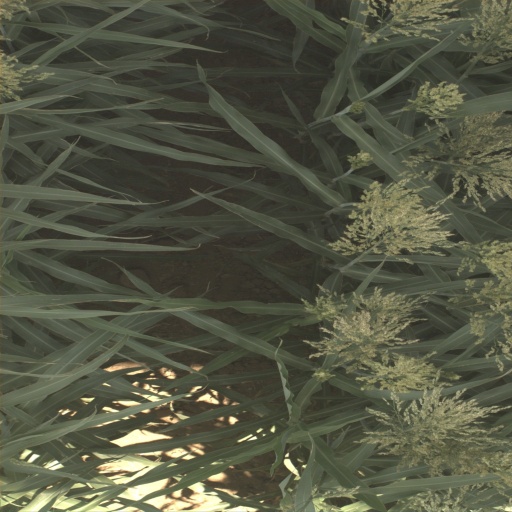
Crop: sorghum